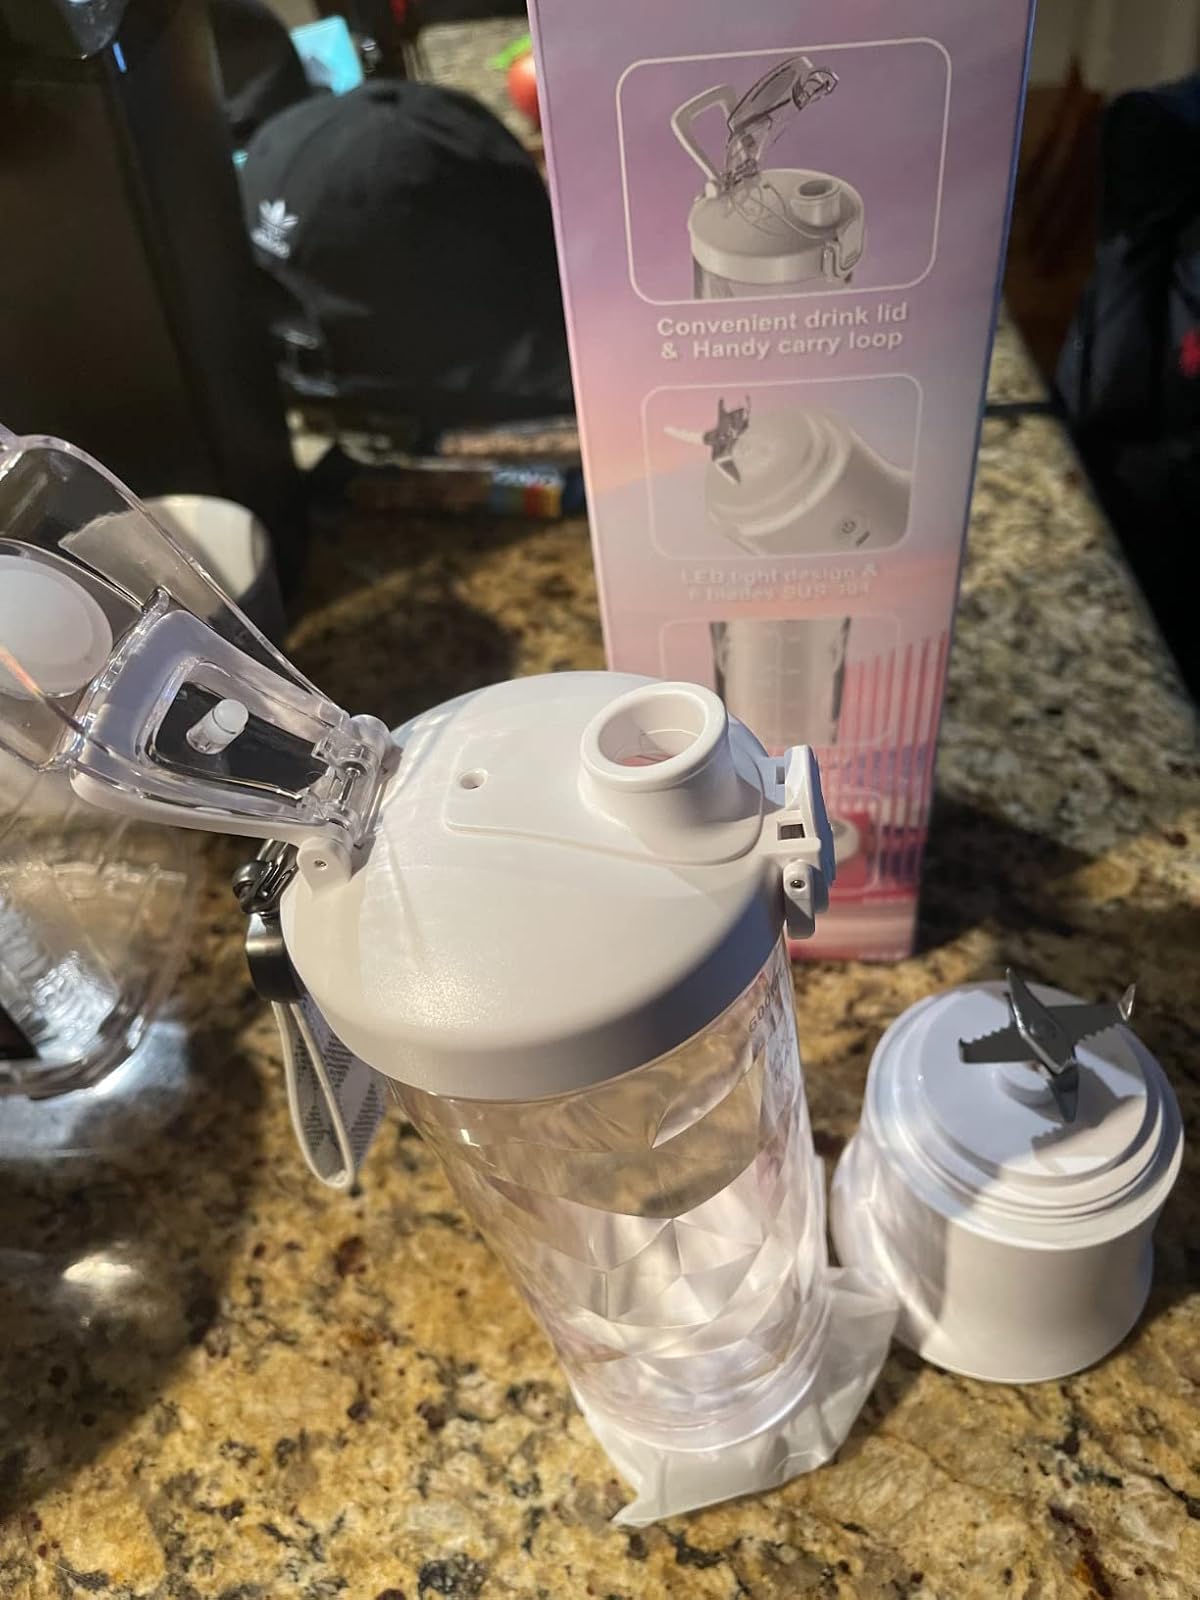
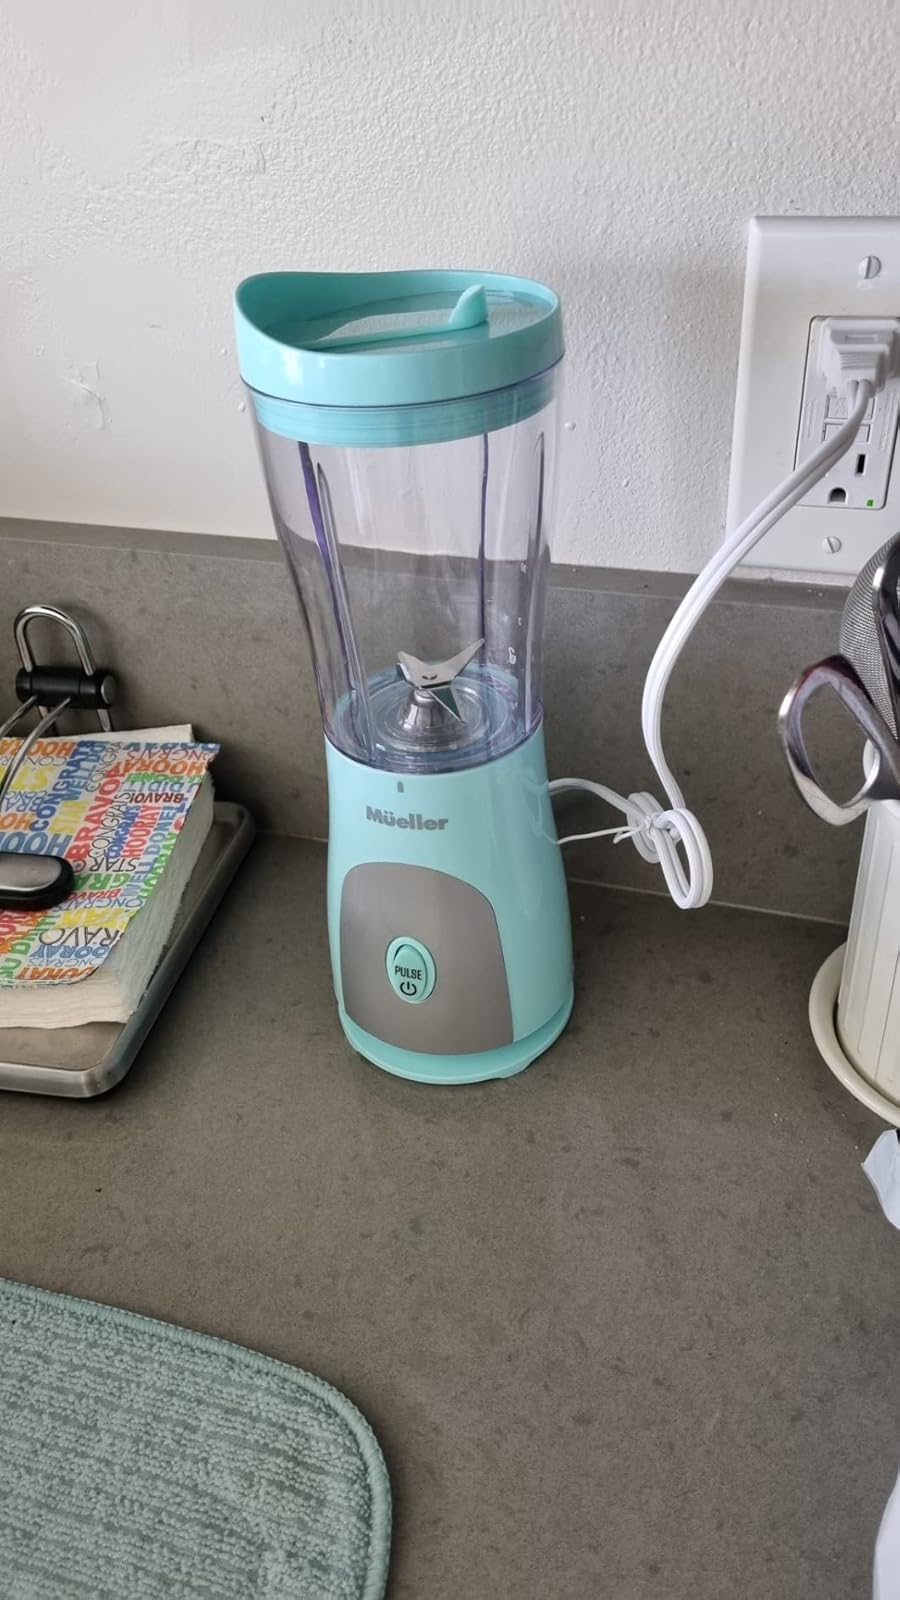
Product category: items_blender
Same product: no